Timeline of reactions to the 2020 Hong Kong national security law (June 2021)

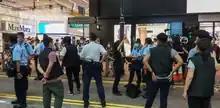
At Great George Street, Causeway Bay, a citizen wearing a black shirt and black trousers raised the Five Demands hand gesture while being intercepted by the police

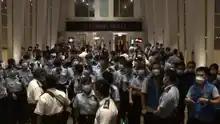
At 9:40 pm, the police claimed that someone was clamoring at Langham Place Mall in Mong Kok. More than 100 police officers rushed into the 4th floor of the mall and surrounded the passage to the Cordis Hong Kong, intercepted passers-by in the passage and arrested a teenager

On the second anniversary of the 12 June protests, the police have been tightly guarded at shopping malls and MTR stations in various districts in Hong Kong. A large number of police officers will be stationed in Causeway Bay and Mong Kok since the afternoon. In Causeway Bay, the police fenced off the road in the pedestrian zone on East Point Road and the junction of Great George Street and Paterson Street to prohibit citizens from entering. Police officers also frequently intercept and search citizens wearing black shirts and black trousers. A citizen wearing a black jacket with the yellow word "I am Hongkonger Hongkonger" and being intercepted said that the streets in Hong Kong are now being considered illegal and are being searched by the police. "How far is the freedom of Hongkongers?" At the street booth set up at the footbridge in Mong Kok, Confederation of Trade Union and the Hospital Authority Employees Alliance were surrounded by 20 police officers for video recording, and issued a ticket to restrict gatherings. The Deputy Chairman of the Staff Front of the Hospital Authority, Ivan Law criticized the police for lack of standards in law enforcement. At night, the street booth set up by the Federation of Students and the Lingnan University Student Union at the same location was also intercepted by the police for investigation.